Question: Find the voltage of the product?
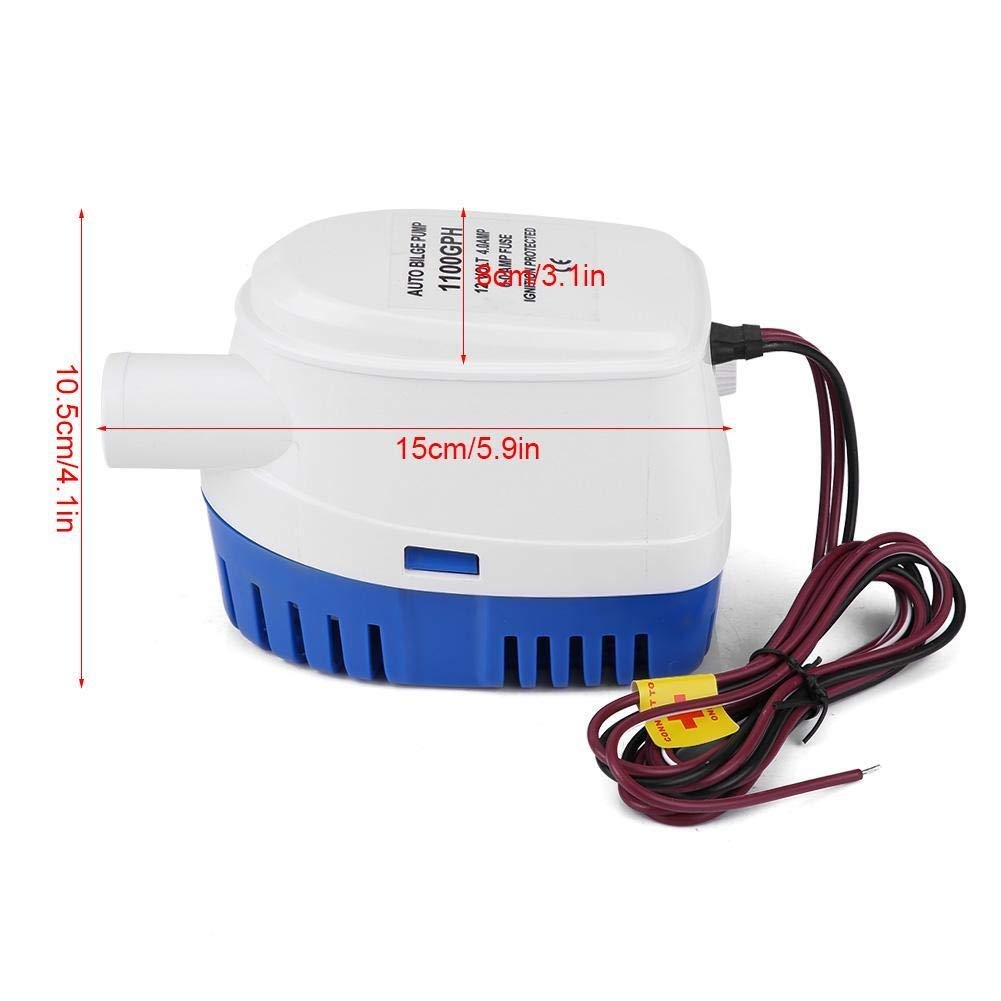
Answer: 12.0 volt